Statue of Liberty

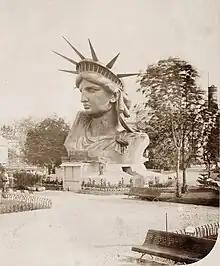
The statue's head on exhibit at the Paris World's Fair, 1878

Artists of the 18th and 19th centuries striving to evoke republican ideals commonly used representations of Libertas as an allegorical symbol. A figure of Liberty was also depicted on the Great Seal of France. However, Bartholdi and Laboulaye avoided an image of revolutionary liberty such as that depicted in Eugène Delacroix's famed "Liberty Leading the People" (1830). In this painting, which commemorates France's July Revolution, a half-clothed Liberty leads an armed mob over the bodies of the fallen. Laboulaye had no sympathy for revolution, and so Bartholdi's figure would be fully dressed in flowing robes. Instead of the impression of violence in the Delacroix work, Bartholdi wished to give the statue a peaceful appearance and chose a torch, representing progress, for the figure to hold. Its second toe on both feet is longer than its big toe, a condition known as Morton's toe or 'Greek foot'. This was an aesthetic staple of ancient Greek art and reflects the classical influences on the statue.